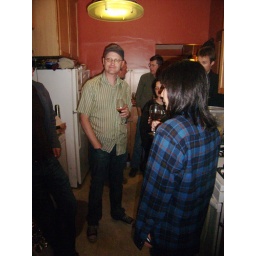
Birthday boy in his kitchen